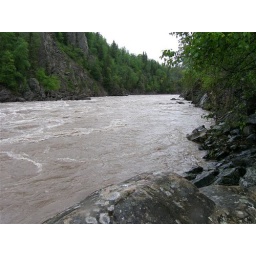
The former salmon fishing site location in the canyon below the suspension bridge where the Rock was blown away by the DFO.